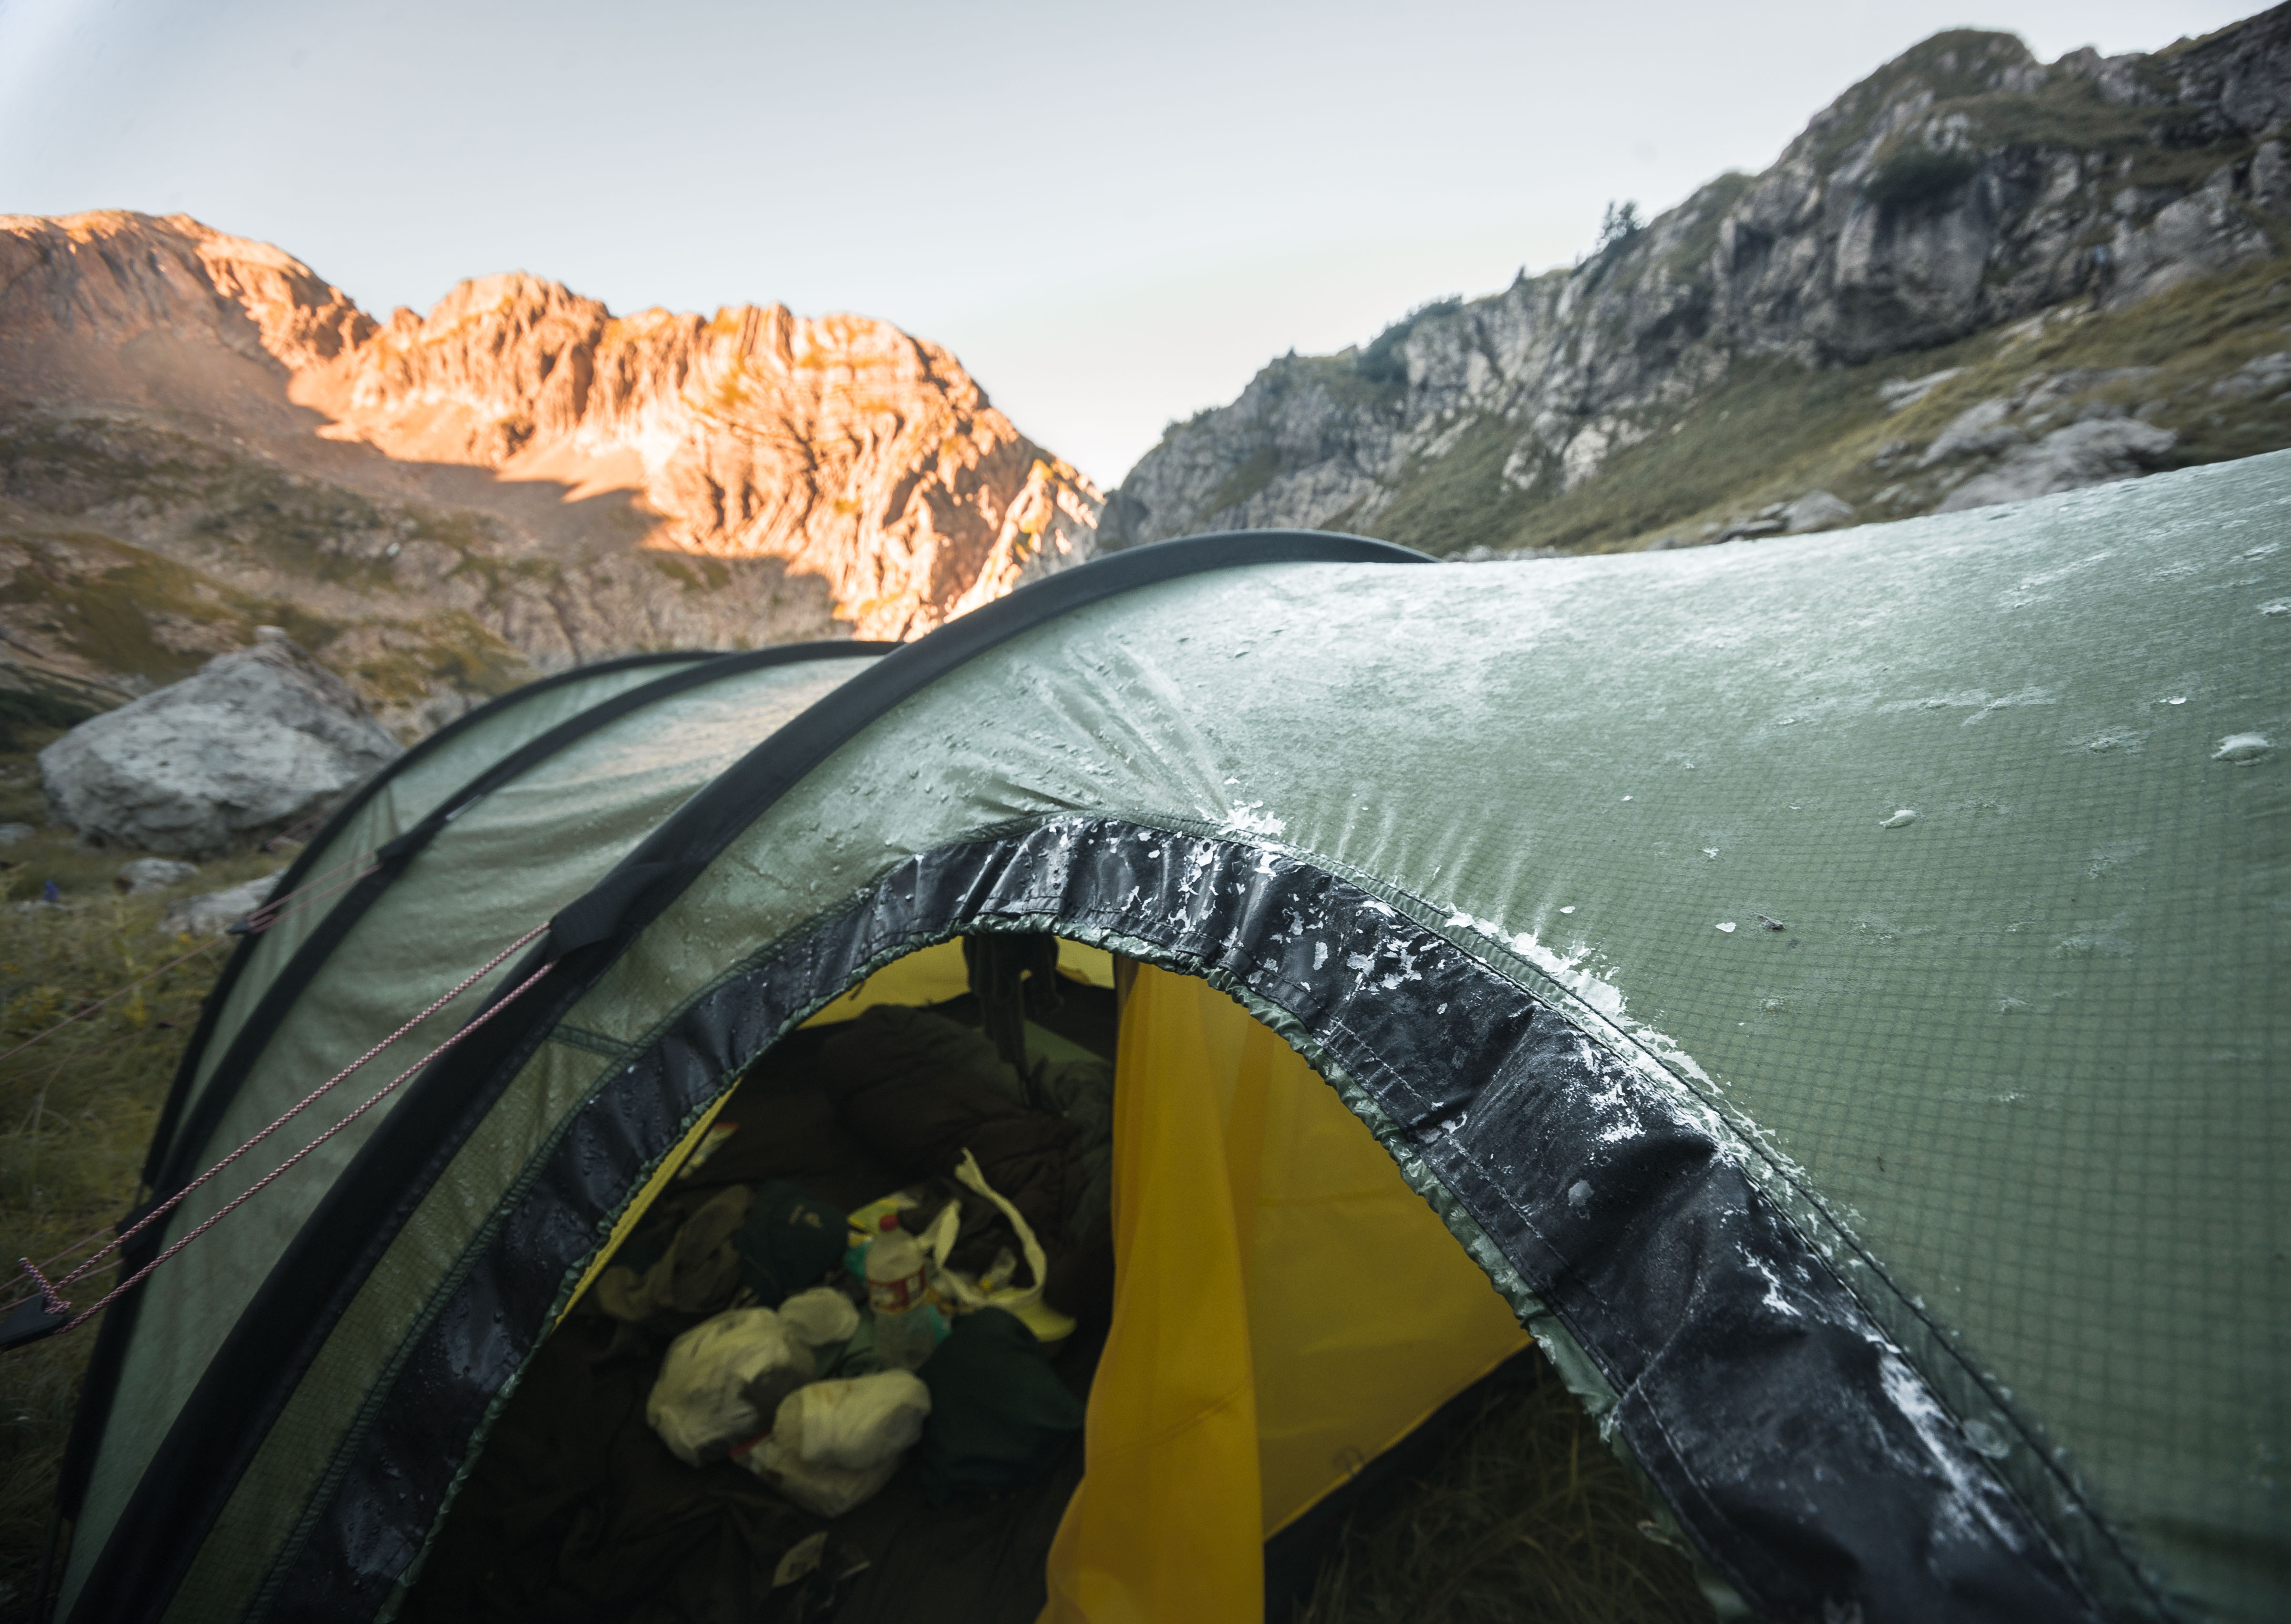
mountain, adventure, mountain range, ice, extreme sport, terrain, alpen, eis, wandern, zelt, hilleberg